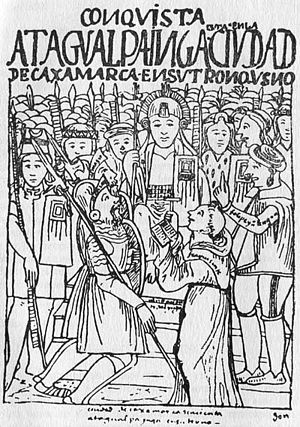
Bolivias historie / Den spanske koloniperiode / Erobret af Spanien
Inkakejseren Atahualpa ved mødet med Francisco Pizarro i 1532 (illustration fra 1600-tallet).
.